Pheu Thai Party

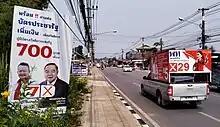
Loudspeaker car for Pheu Thai Party, with Paethongtarn Shinawatra as prime minister candidate, 2023

During the 2023 Thai general election, Pheu Thai repeated its position that it would not form a coalition with both Palang Pracharat and United Thai Nation due to their involvement in the 2014 coup. Following the 2023 election, the Move Forward party leader and candidate, Pita Limjaoenrat, was denied the position of Prime Minister by Parliament. The coalition was then dissolved and replaced by a Pheu Thai led coalition without Move Forward.